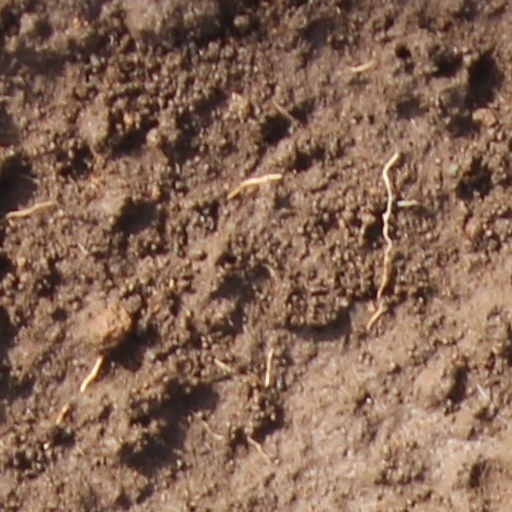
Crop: wheat